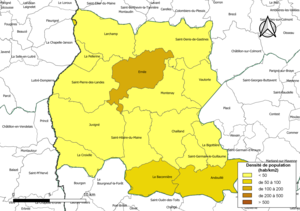
Carte des densités de population (millésimée 2016) des communes de la Communauté de communes de l'Ernée, département de la Mayenne, France. Composition au 1er janvier 2019.
La communauté de communes de l'Ernée est une communauté de communes française, située dans le département de la Mayenne et dans la région Pays de la Loire. Fondée en 1994 sous le nom de communauté de communes du pays de l'Ernée, elle a pris son nom actuel en 2002.